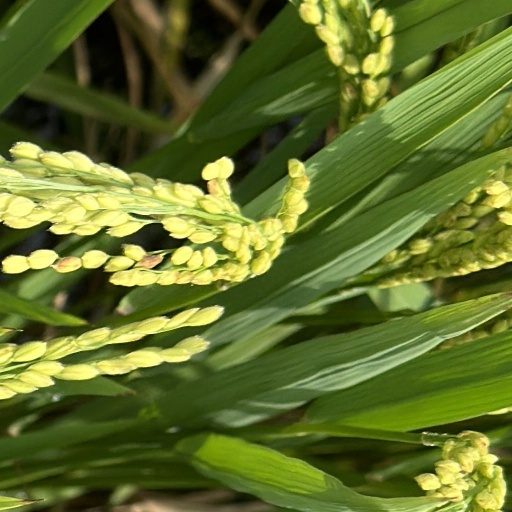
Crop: rice